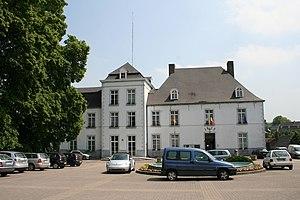
Gerpinnes (Belgique), l'hôtel de ville.
Cette page regroupe l'ensemble du patrimoine immobilier classé de la ville belge de Gerpinnes.
Gerpinnes est une commune de Belgique située en Région wallonne dans la province de Hainaut dans la région de l'Entre-Sambre-et-Meuse. Elle est connue notamment pour sa marche folklorique en l'honneur de sainte Rolende